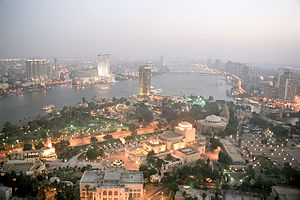
Kairotårnet / Galleri
Kairotårnet er et fritstående tv-tårn af beton i Kairo i Egypten. Det står i Zamalek-distriktet på Gezira-øen i Nilen. Med sin højde på 187 meter er det 43 meter højere end den store pyramide i Giza, som befinder sig omkring 15 km mod sydvest. Tårnet er et af Kairos berømteste og bedst kendte vartegn.